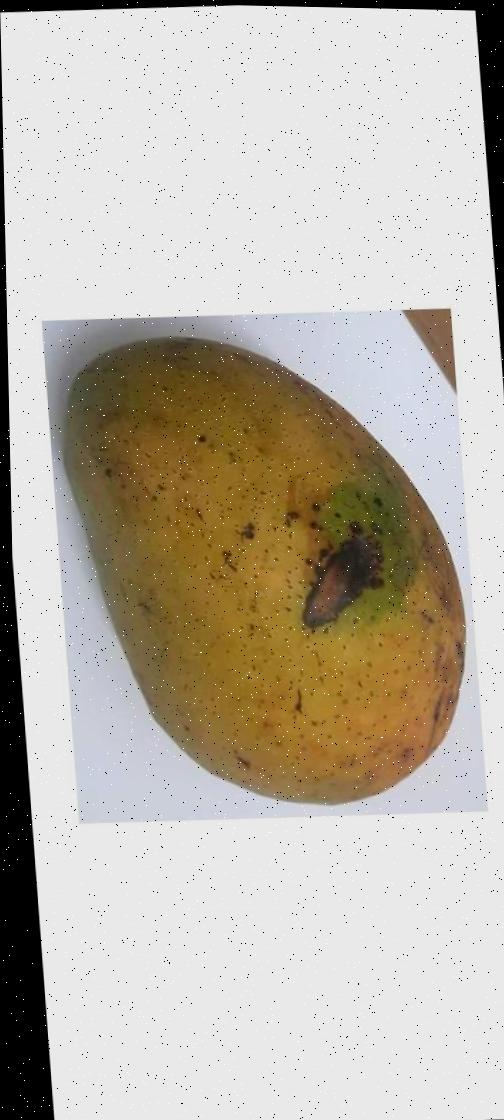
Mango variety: Ashshina Classic